Cyclin-dependent kinase 5

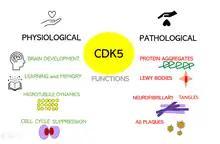
Cdk5 functions

Recently Cdk5 has emerged as an essential kinase in sensory pathways. Recent reports by Pareek et al. suggest its necessity in pain signaling. CDK5 is required for proper development of the brain, and to be activated, it must associate with CDK5R1 or CDK5R2. Unlike other cyclin-dependent kinases, CDK5 does not also require phosphorylation on the T loop. Therefore, binding with the activator is sufficient to activate the kinase.